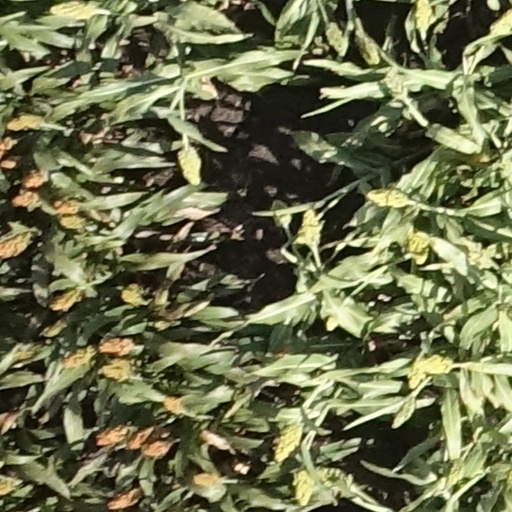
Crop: sorghum